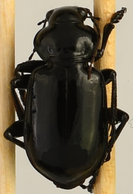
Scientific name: Calosoma affine
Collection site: Konza Prairie Agroecosystem NEON (KONA), plot KONA_007